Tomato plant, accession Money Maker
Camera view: horizontal (90 deg, fisheye); turntable rotation: 120 degrees
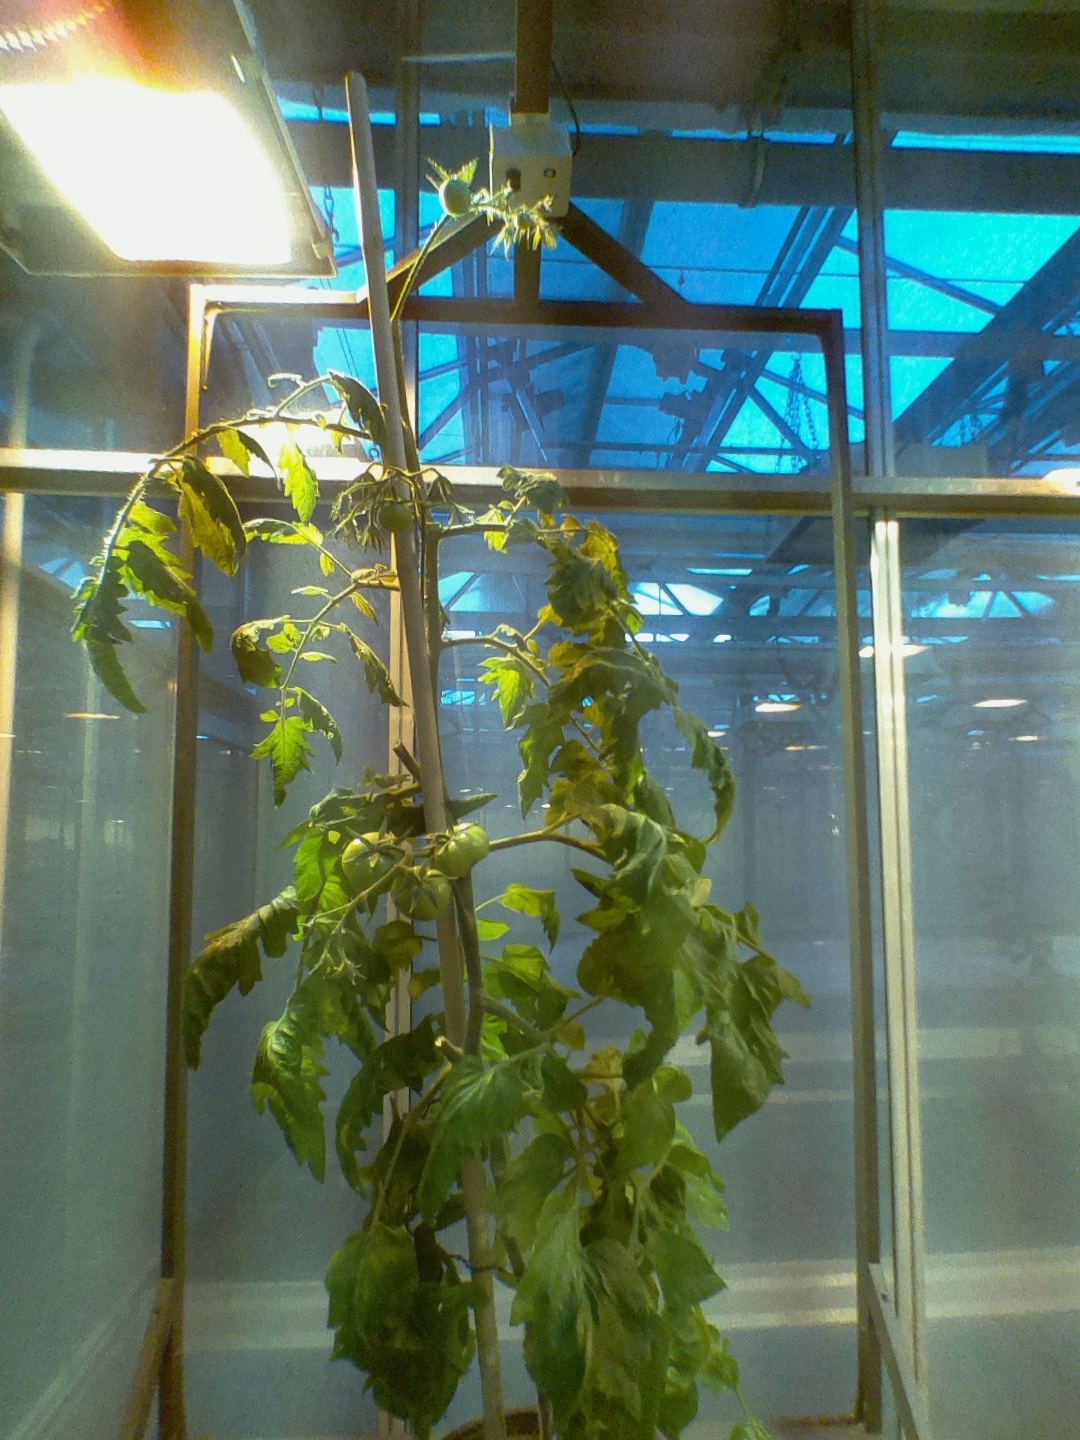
BBCH growth stage 75: 50%-60% of final fruit size